James Dromgole Linton

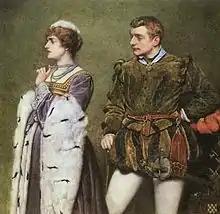
Watercolour of Katherine and Petruchio ("The Taming of the Shrew")

One of his most famous oil paintings is "The Marriage of H.R.H. the Duke of Albany", which was commissioned by Queen Victoria (The marriage depicted is that of Prince Leopold, Duke of Albany in 1882). Charles T. Jacoby, brother of Sir James Alfred Jacoby, commissioned a series of five oil paintings illustrating the "History of a Soldier of the Sixteenth Century" entitled "The Declaration of War", "The Benediction", "The Surrender", "Victorious", and "The Banquet".